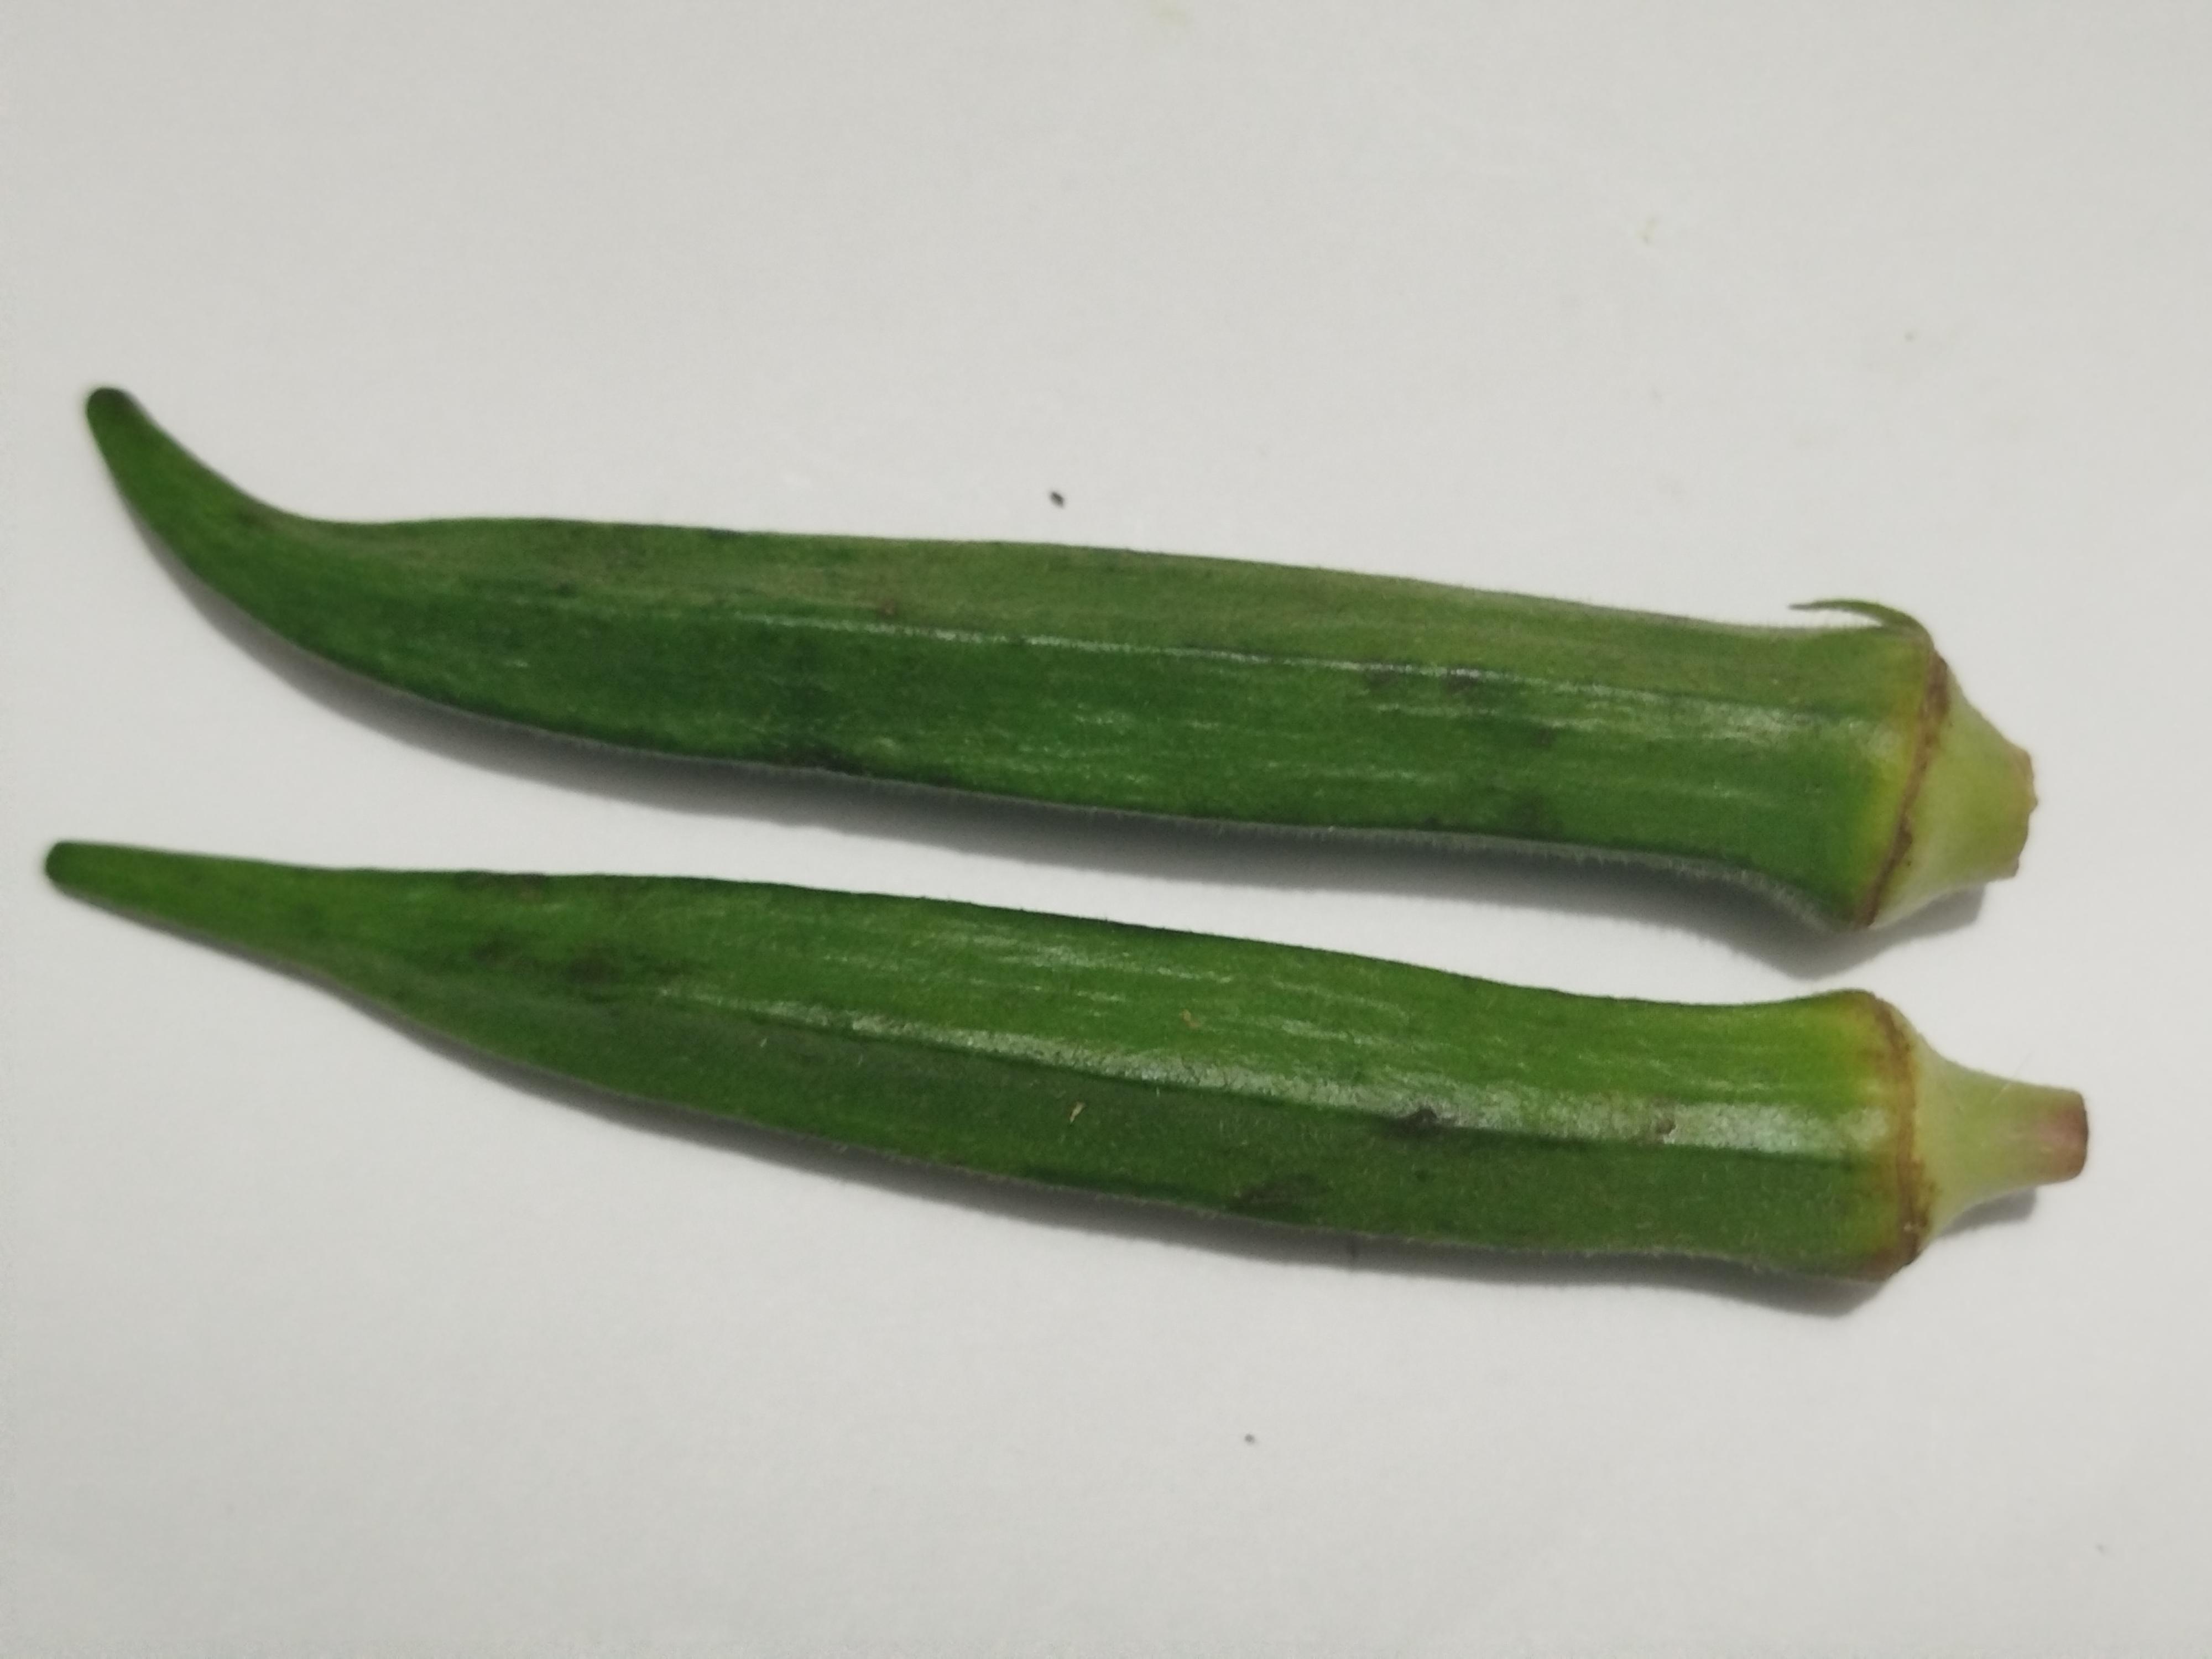
Label: Ladies finger